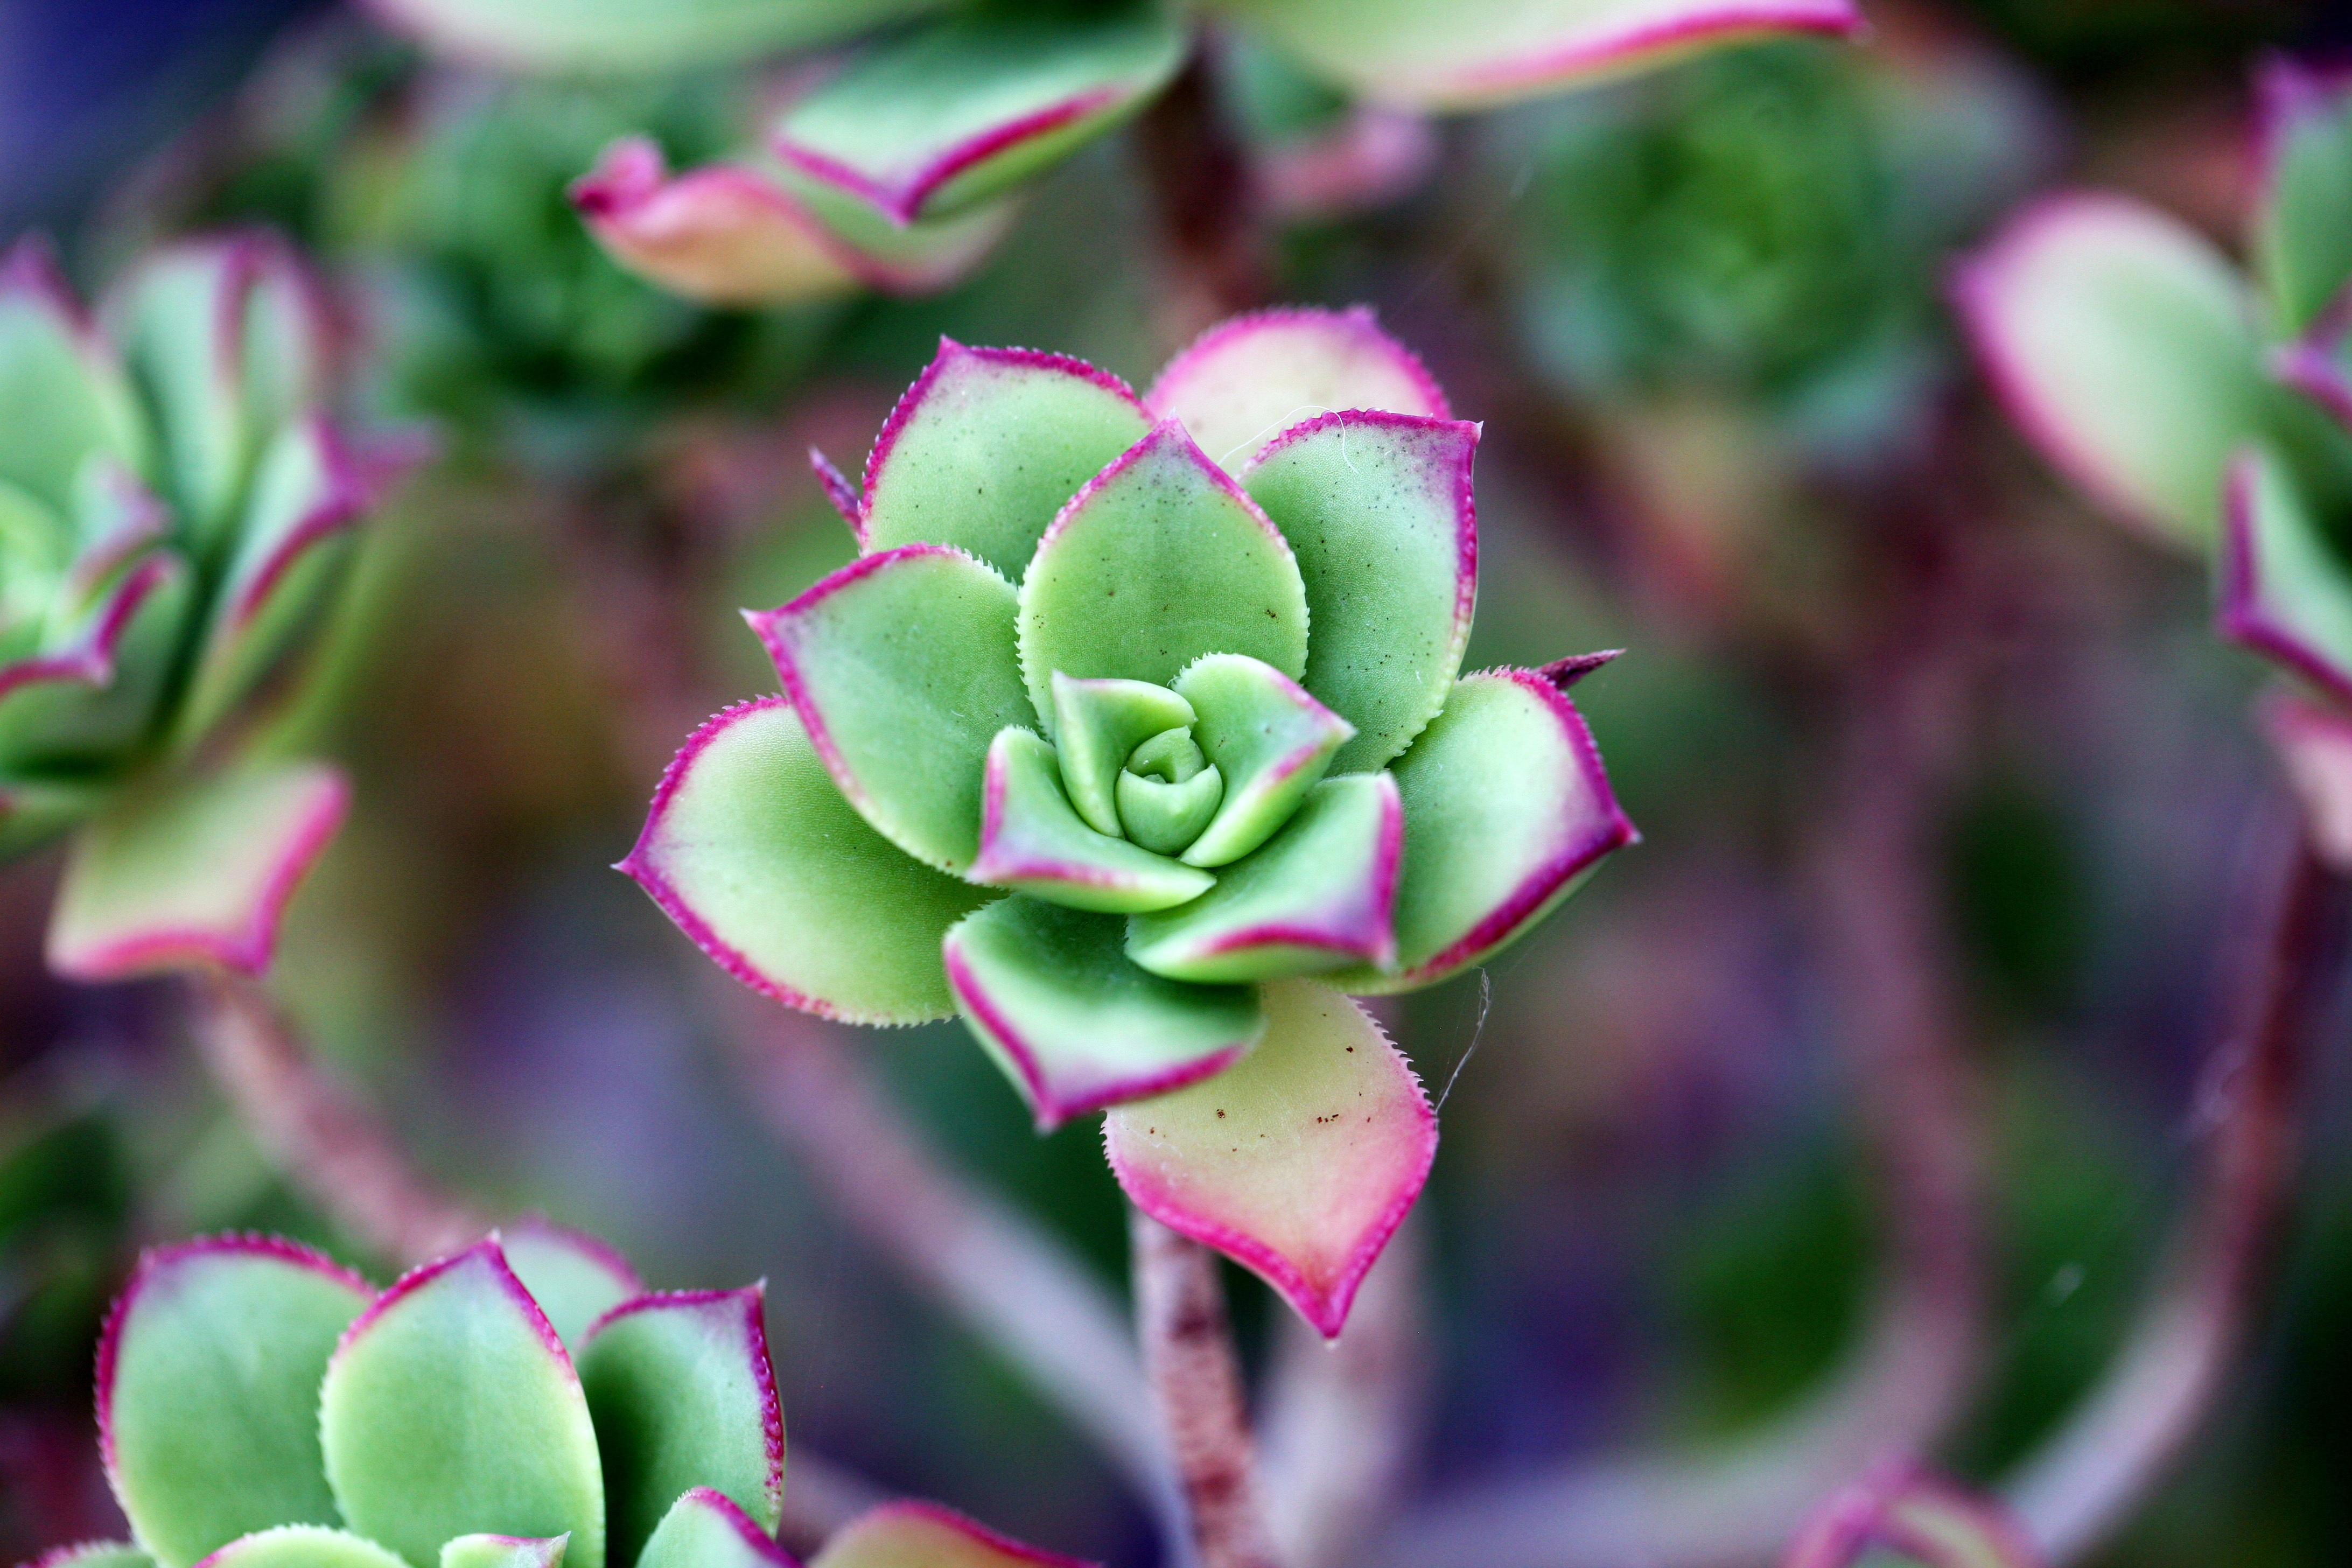
nature, blossom, cactus, plant, photography, leaf, flower, petal, rose, green, botany, succulent, garden, pink, flora, greenhouse, potted plant, plants, flowers, close up, makro, botanical garden, bud, floristry, macro photography, flowering plant, affix, a flower garden, a fleshy plant, fleshy in this, mini potted, plant stem, land plant